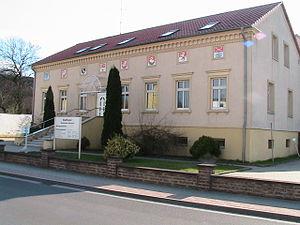
Sülzetal est une commune allemande ayant le statut de Einheitsgemeinde, dans le land de Saxe-Anhalt et l'arrondissement de la Börde. Elle est formée le 1 avril 2001 des communes Altenweddingen, Bahrendorf, Dodendorf, Langenweddingen, Osterweddingen, Schwaneberg et Sülldorf qui faisaient partie de la coopération administrative Sülzetal dont le huitième membre, la commune de Beyendorf, est devenu un quartier de Magdebourg.